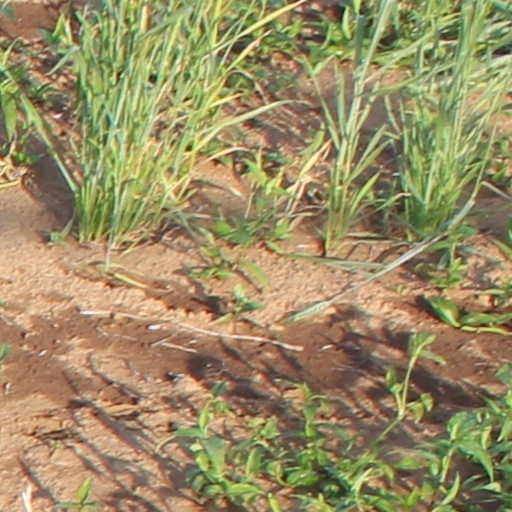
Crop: wheat